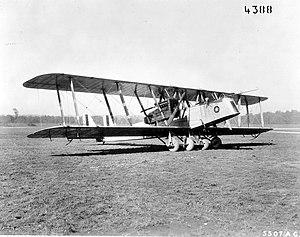
Le Martin MB est un avion biplan bimoteur américain de l’entre-deux-guerres. Dessiné par Donald Douglas, il fit l'objet de nombreuses versions de bombardement, torpillage et même transport. C'est aussi le premier bombardier lourd de conception américaine à entrer en service dans l'United States Army Air Service.